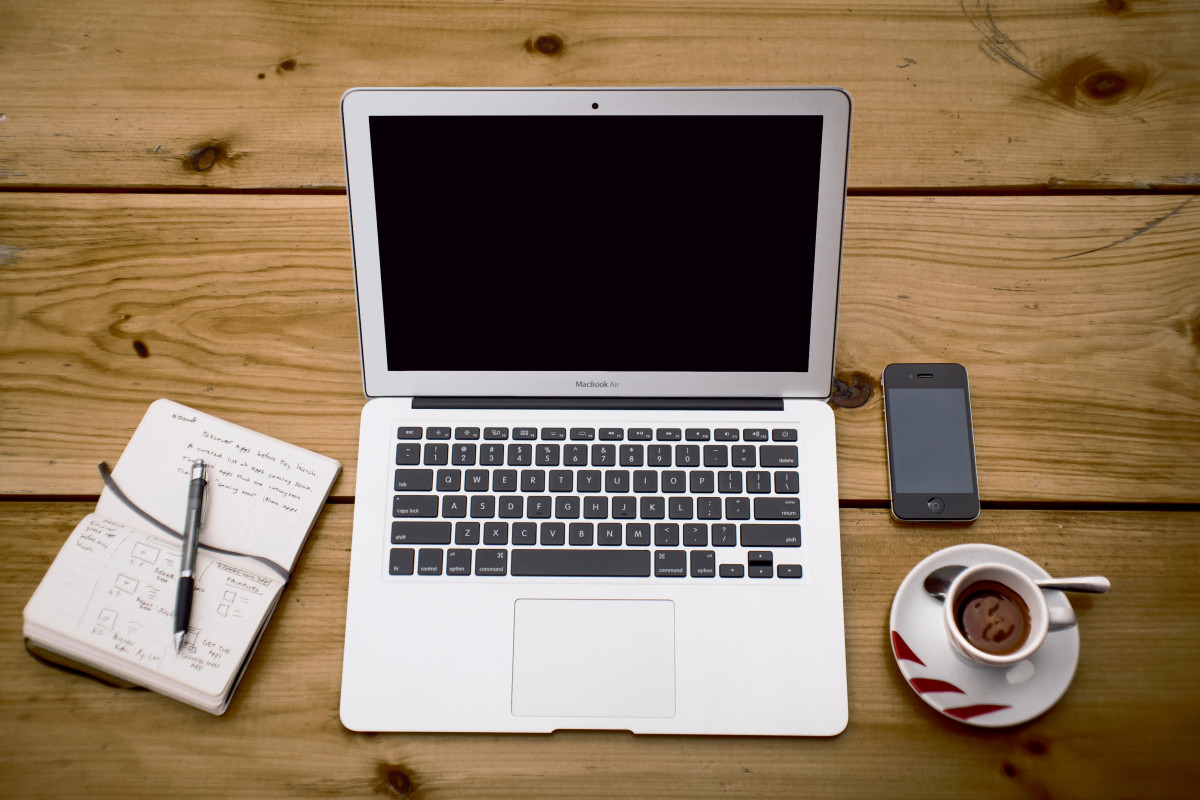
Tags: iphone, macbook, mac, writing, technology, multimedia, personal computer